Sabarmati Ashram

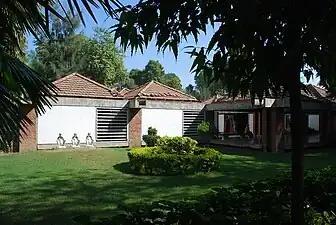
Gandhi Smarak Sangrahalaya

The ashram now has a museum, the Gandhi Smarak Sangrahalaya. This had originally been located in Hridaya Kunj, Gandhi's own cottage in the ashram. Then in 1963, having been designed by the architect Charles Correa, the museum was built. The Sangrahalaya was then re-located into the well-designed and well-furnished museum building and was inaugurated by Jawaharlal Nehru, Prime Minister of India on 10 May 1963. Memorial activities could then continue.